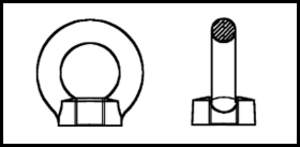
DIN 582
DIN 582
DIN 582
DIN 582 er en DIN-standard for en øjemøtrik.